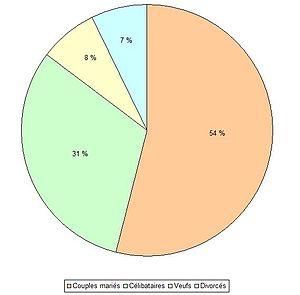
Composition de la population de Couzon (Allier, France) en 2007.
Couzon est une commune française, située dans le département de l'Allier en région Auvergne-Rhône-Alpes.